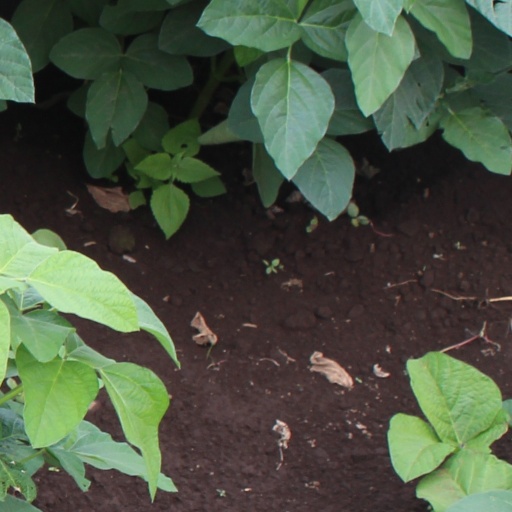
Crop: soybean